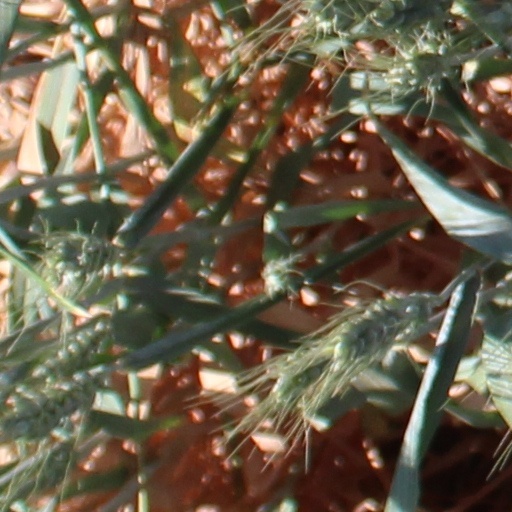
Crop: wheat